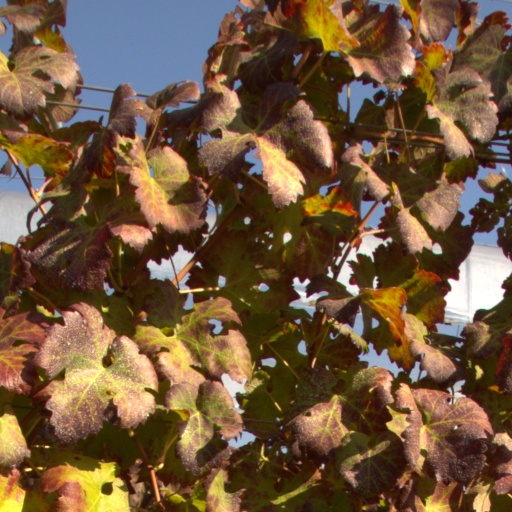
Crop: grape